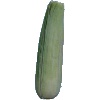
Label: corn_husk